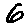
Label: 6